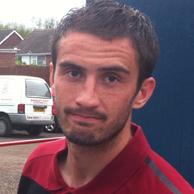
Age: 28